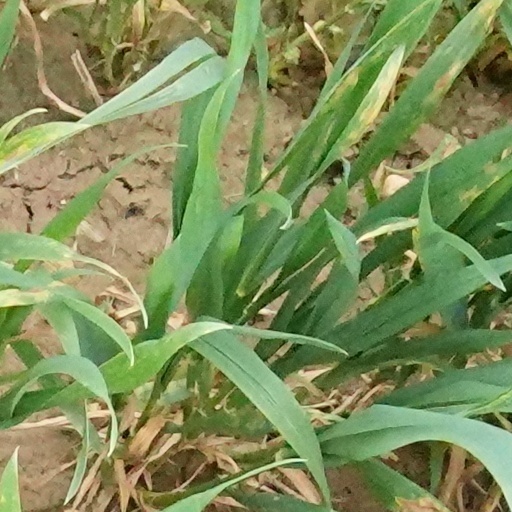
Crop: wheat